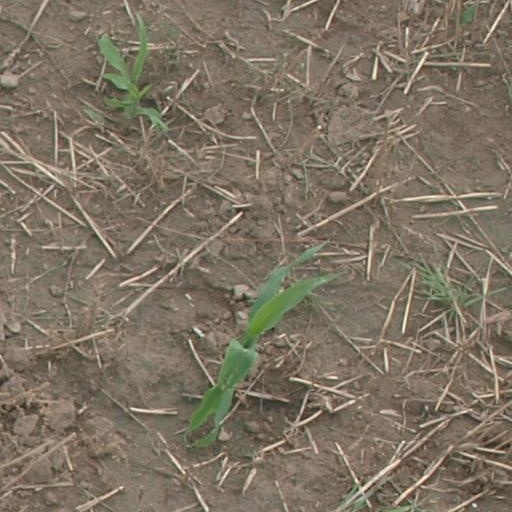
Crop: maize; corn